M1 Tank Platoon

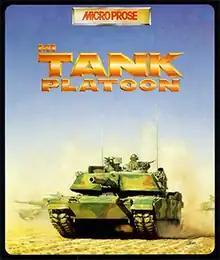
Cover art

M1 Tank Platoon is a tactical simulator of tank warfare developed and published by MicroProse for the Amiga, Atari ST and MS-DOS in 1989. The game features a mixture of first-person, third-person tank warfare, and tactical simulation gameplay. It was followed by a sequel, "M1 Tank Platoon II", released by MicroProse in 1998 for Windows. "M1 Tank Platoon" was sold to Interplay Entertainment in 2009. M1 Tank Platoon is available on Steam and Epic Games services.